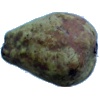
Label: Pear Stone 1